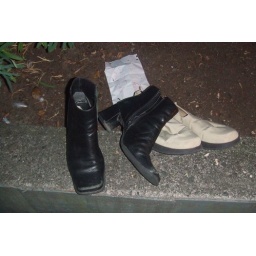
White and black shoes by the side of the road on the walk home.